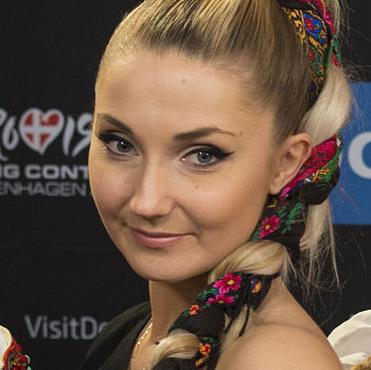
Age: 30